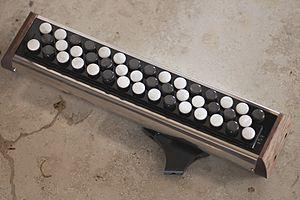
L'accordina est un instrument de musique à vent et anches libres comme l'accordéon ou l'harmonica. Le dépôt de brevet d'André Borel, son inventeur, qui l'a imaginé et fabriqué dans les années 1930, est daté du 15 février 1949 sous l'appellation Chromatic Harmonicon. L'accordina était distribué par les établissements Paul Beuscher à Paris de 1954 jusqu'au début des années 1970.